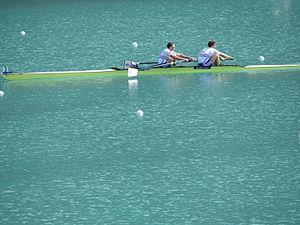
Bateau en finale du M2+ GBR